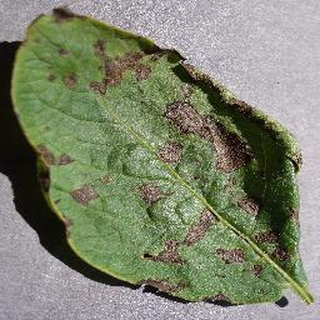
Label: potato_early_blight